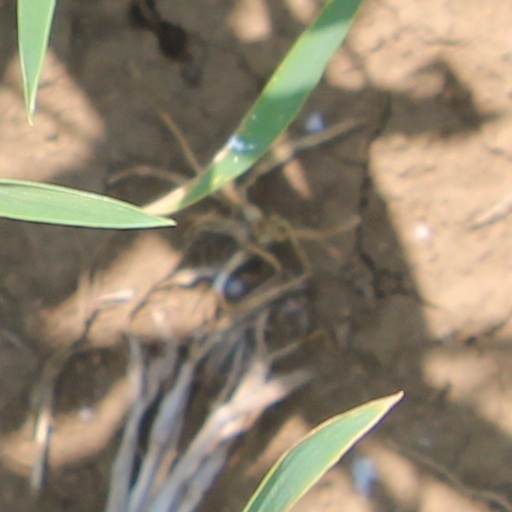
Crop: wheat